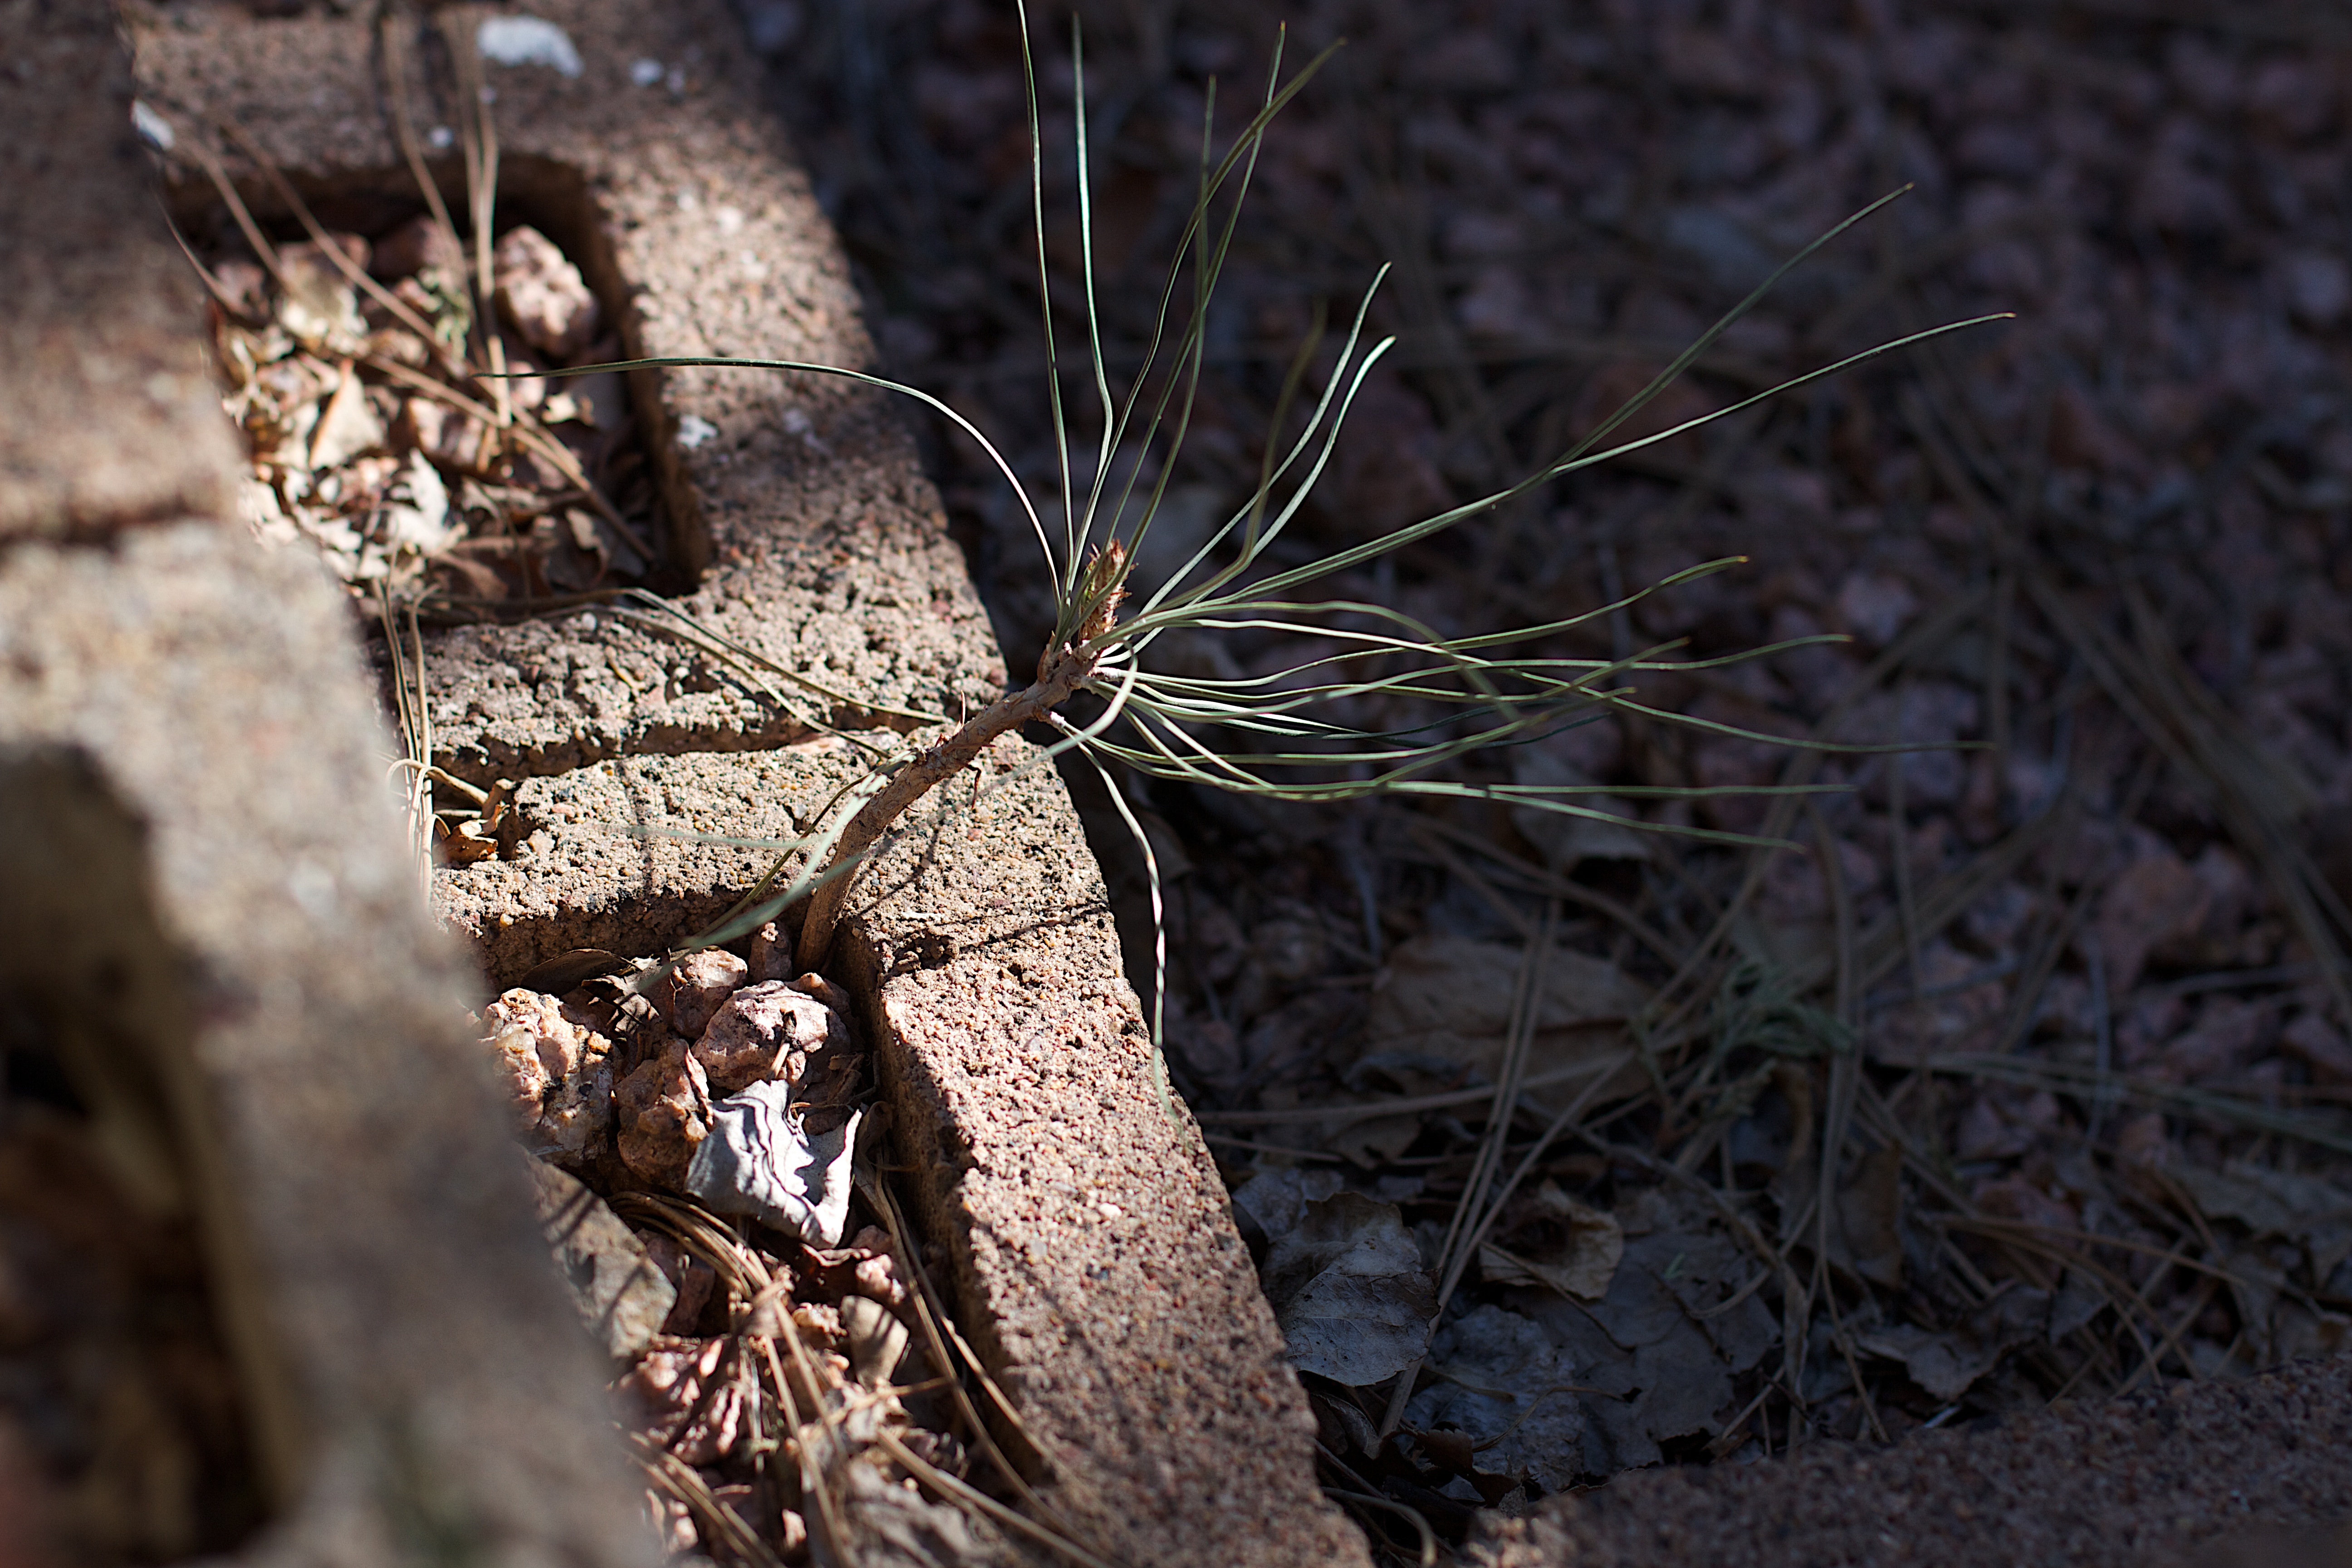
tree, nature, grass, branch, plant, wood, leaf, flower, wildlife, insect, autumn, soil, flora, fauna, macro photography, woody plant